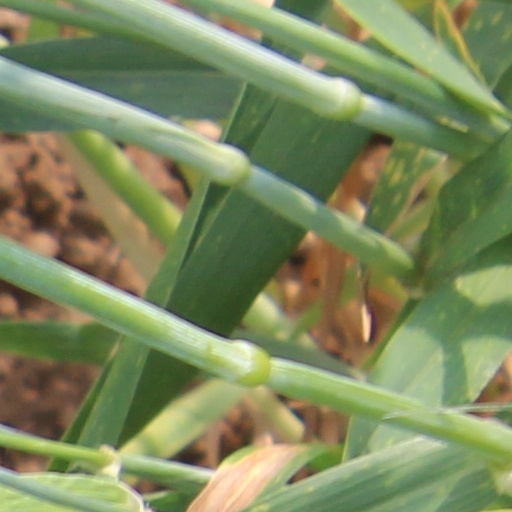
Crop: wheat